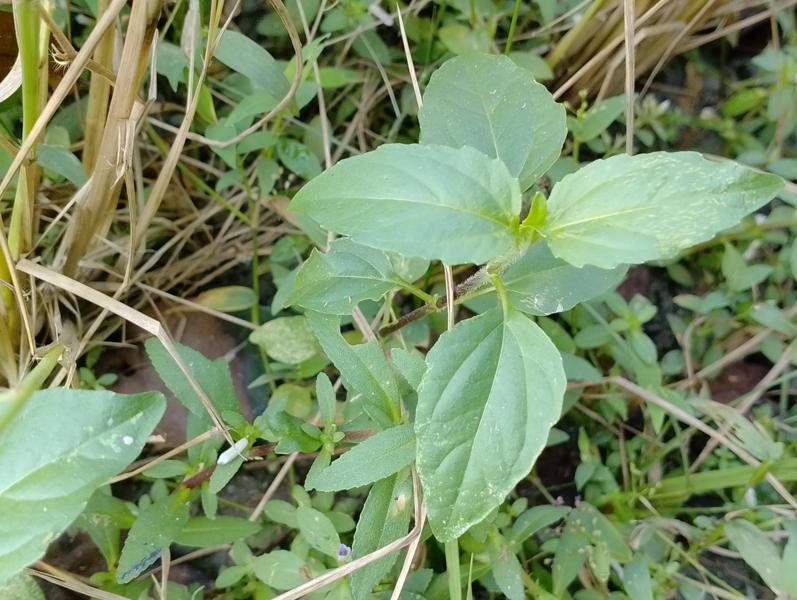
Weed species: Synedrella nodiflora